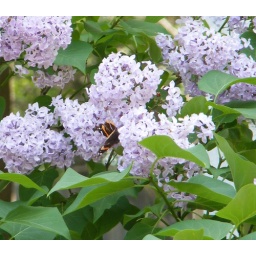
the lilac under my balcony with a butterfly on it. Cape Breton Island, 2010